Paris in the 18th century

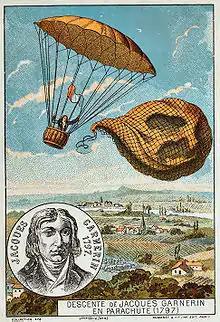
First use of a frameless parachute from a Montgolfier balloon over Paris by André Garnerin in 1797

Following the execution of Robespierre, the executions stopped and the prisons gradually emptied, but the city remained agitated and barely functional. The former city government, the Commune, had virtually disappeared; of the one hundred forty members of its General Council before the Terror, eighty-seven had been guillotined, and forty imprisoned. Of the thirty-three senior city administrators, twenty had been executed and ten imprisoned. It was impossible to have a document registered for lack of living city employees. On August 24, 1794, the new government of France, the Directory created a whole new city government. The forty-eight sections, each governed by a revolutionary committee, were replaced by twelve arrondissements, strictly under the control of the Directory. Each arrondissement was governed by a committee of seven persons, named by the Directory. The police were under the command of a commission named by the national government. On 11 October 1795, the position of Mayor of Paris was abolished, and replaced by a committee of five administrators of the Department of the Seine, with it offices on Place Vendôme. The most important person in the new city structure was the "Commissaire" named by the Directory to supervise the administration of the city, a post which eventually became known as the Prefect of the Seine.